Viewbank

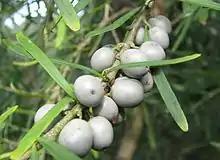
"Melicytus dentatus" berries, Banyule Flats Reserve, Viewbank

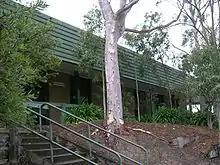
Viewbank College

Viewbank is a suburb of Melbourne, Victoria, Australia, 14 km north-east of Melbourne's Central Business District, located within the City of Banyule local government area. Viewbank recorded a population of 7,030 at the .